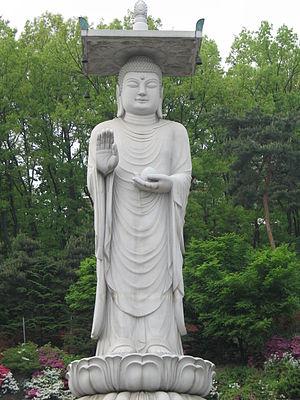
Bongeunsa est un temple bouddhiste situé à Samseong-dong, Gangnam-gu à Séoul, en Corée du Sud. Il a été fondé en 794 pendant le règne du roi Wonseong par le moine Yeon-hoe, et initialement nommé Gyeonseongsa. Il est situé en face du centre commercial COEX.